Michelle Madhok

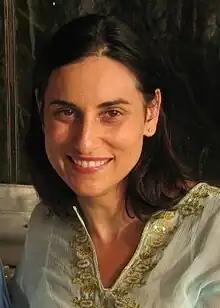
Michelle Madhok in East Hampton, Sept 2006

Michelle Madhok (born May 26, 1971) is the Founder and CEO of White Cat Media Inc. - DBA SheFinds Media, parent company of online shopping publication SheFinds.com and MomFinds.com. She writes a weekly style column for New York's Metro newspaper and appears regularly on Fox News Channel, The Today Show and The Tyra Banks Show. Michelle is a frequent speaker at internet, affiliate marketing and blogging industry conferences. She has written about dating tips for single celebrities at Yahoo Personals.